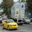
Label: automobile